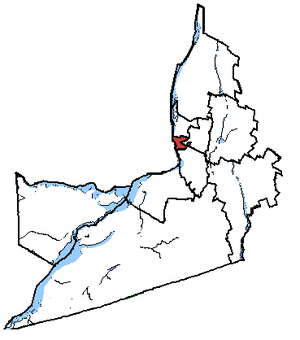
Carte montrant, en rouge, la position de la circonscription électorale fédérale canadienne de Saint-Lambert (Québec), dans ses limites définies par le décret de représentation électorale de 2003, en vigueur de 2004 à 2015, lors des élections générales fédérales de 2004, 2006, 2008 et 2011, par rapport aux circonscriptions électorales fédérales voisines.